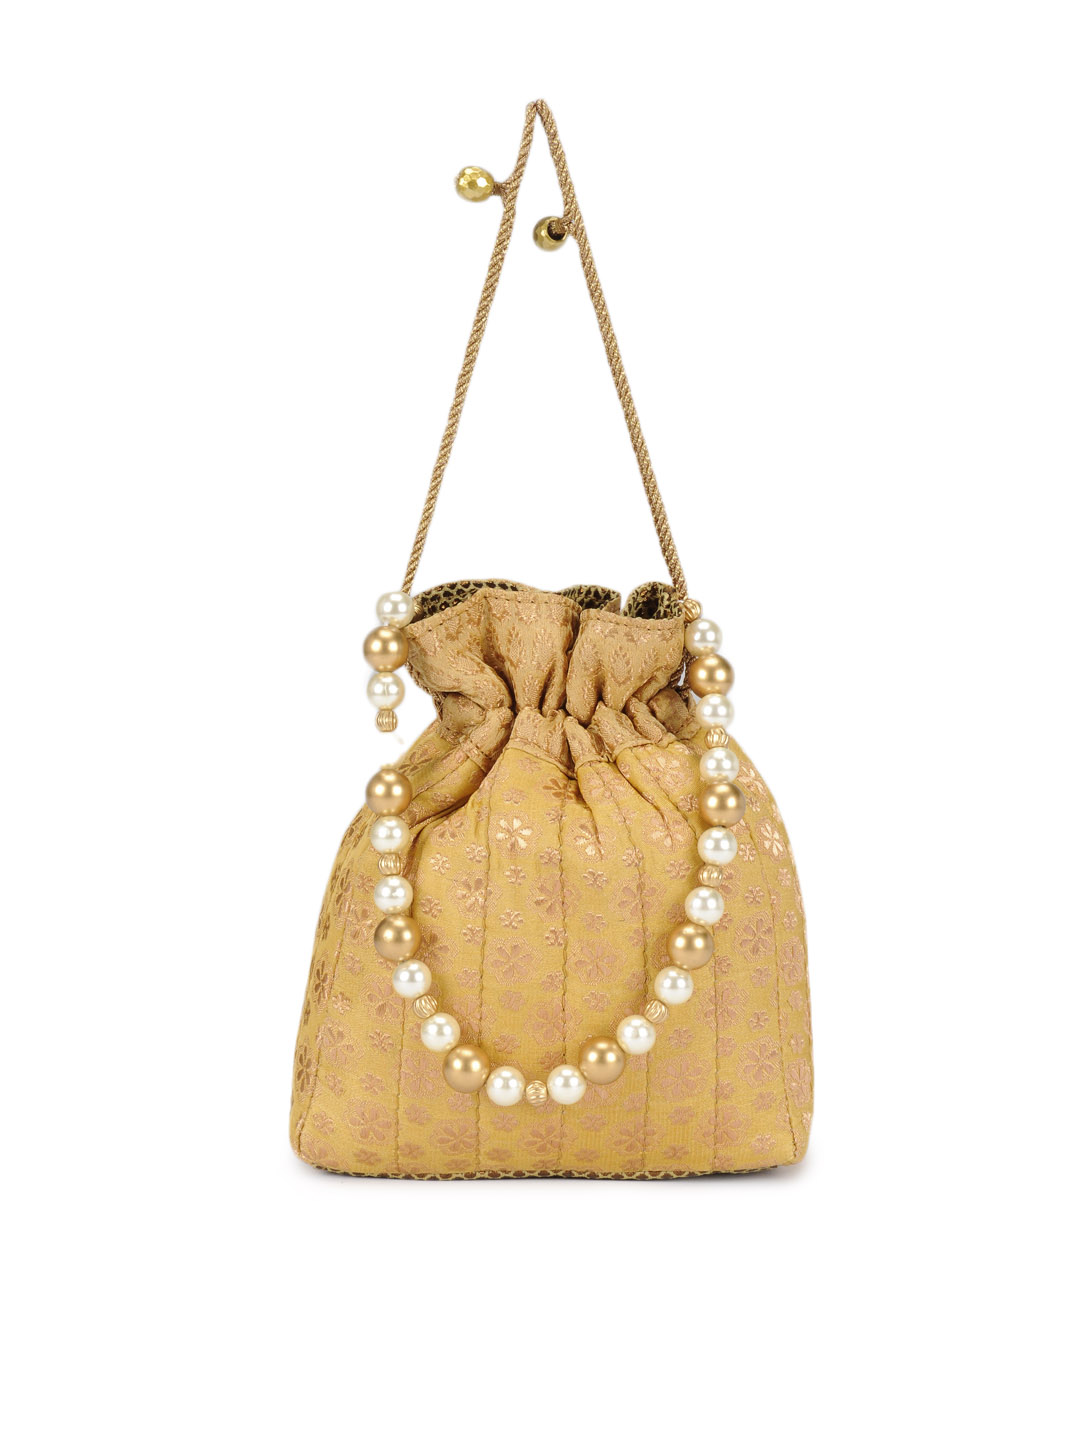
Rocia Women Gold Purse
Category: Accessories / Bags / Clutches
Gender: Women
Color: Gold
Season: Summer 2012
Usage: Casual